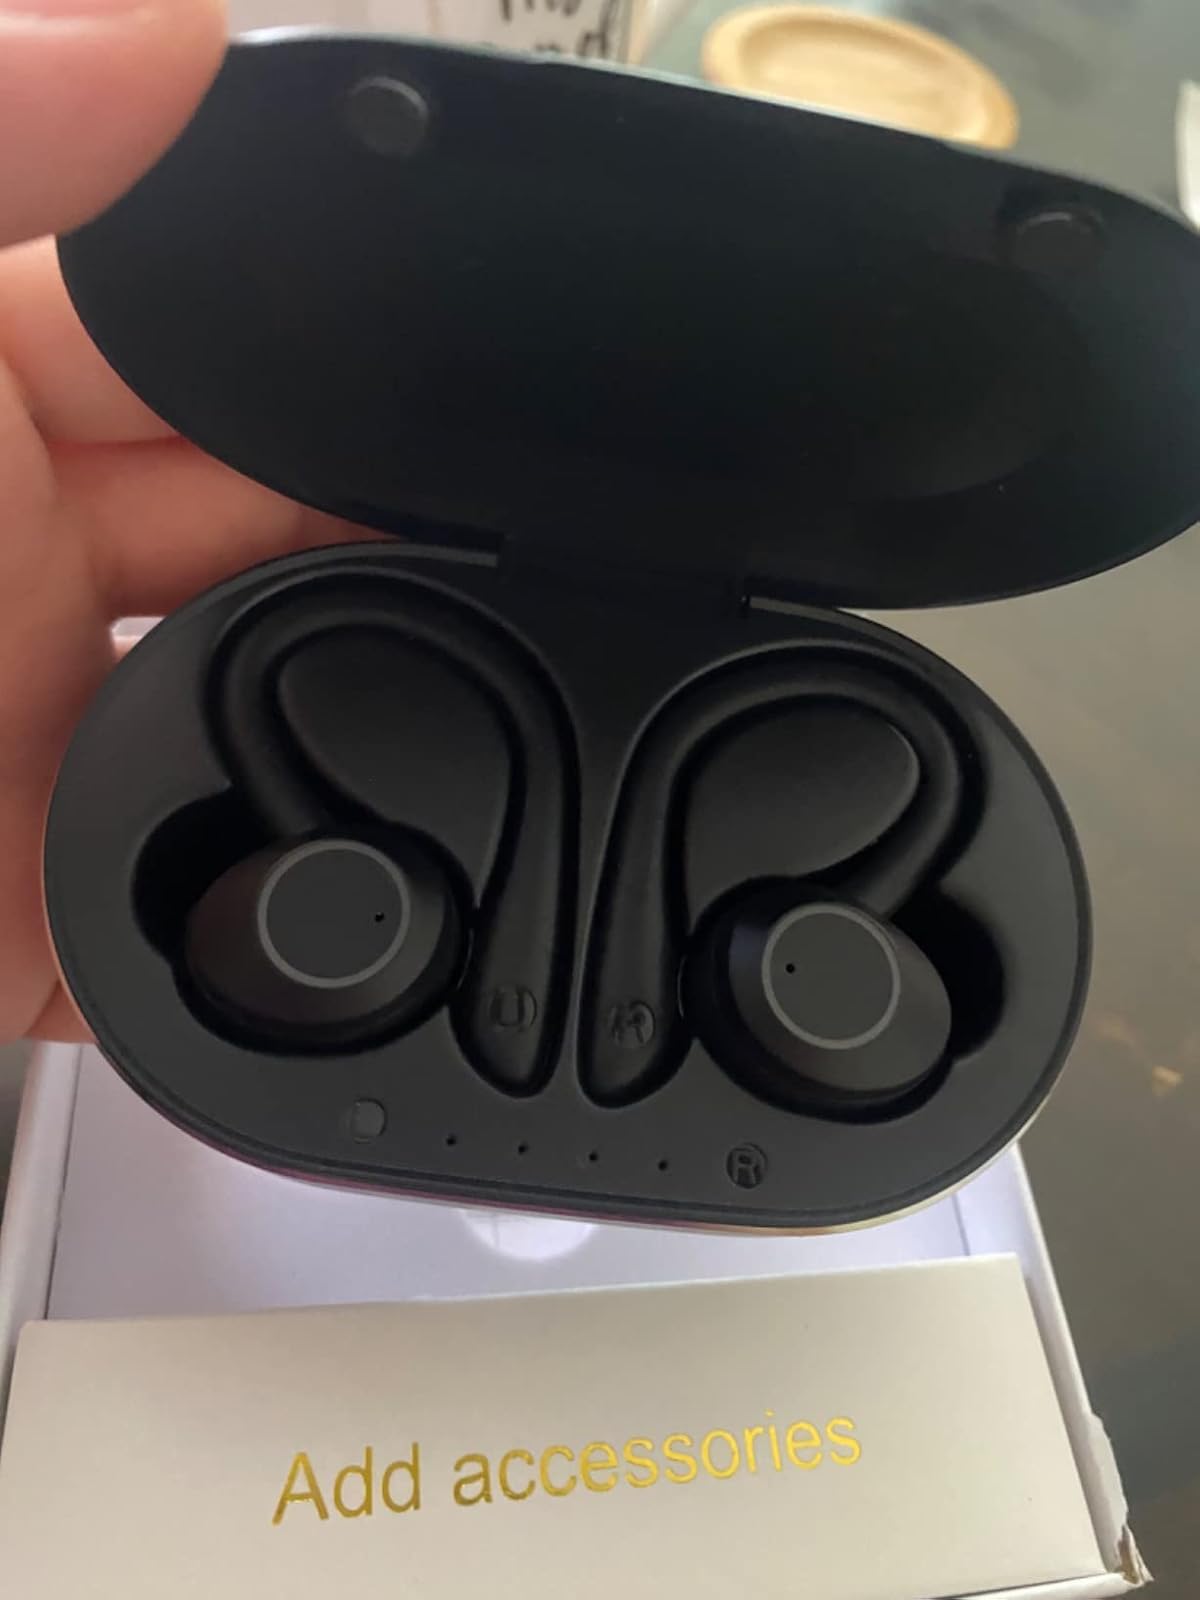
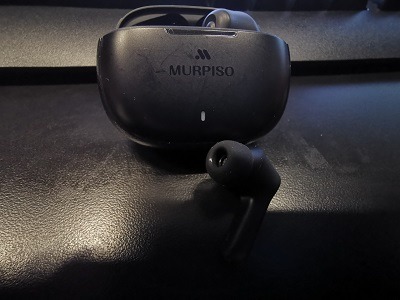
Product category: earbuds
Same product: no